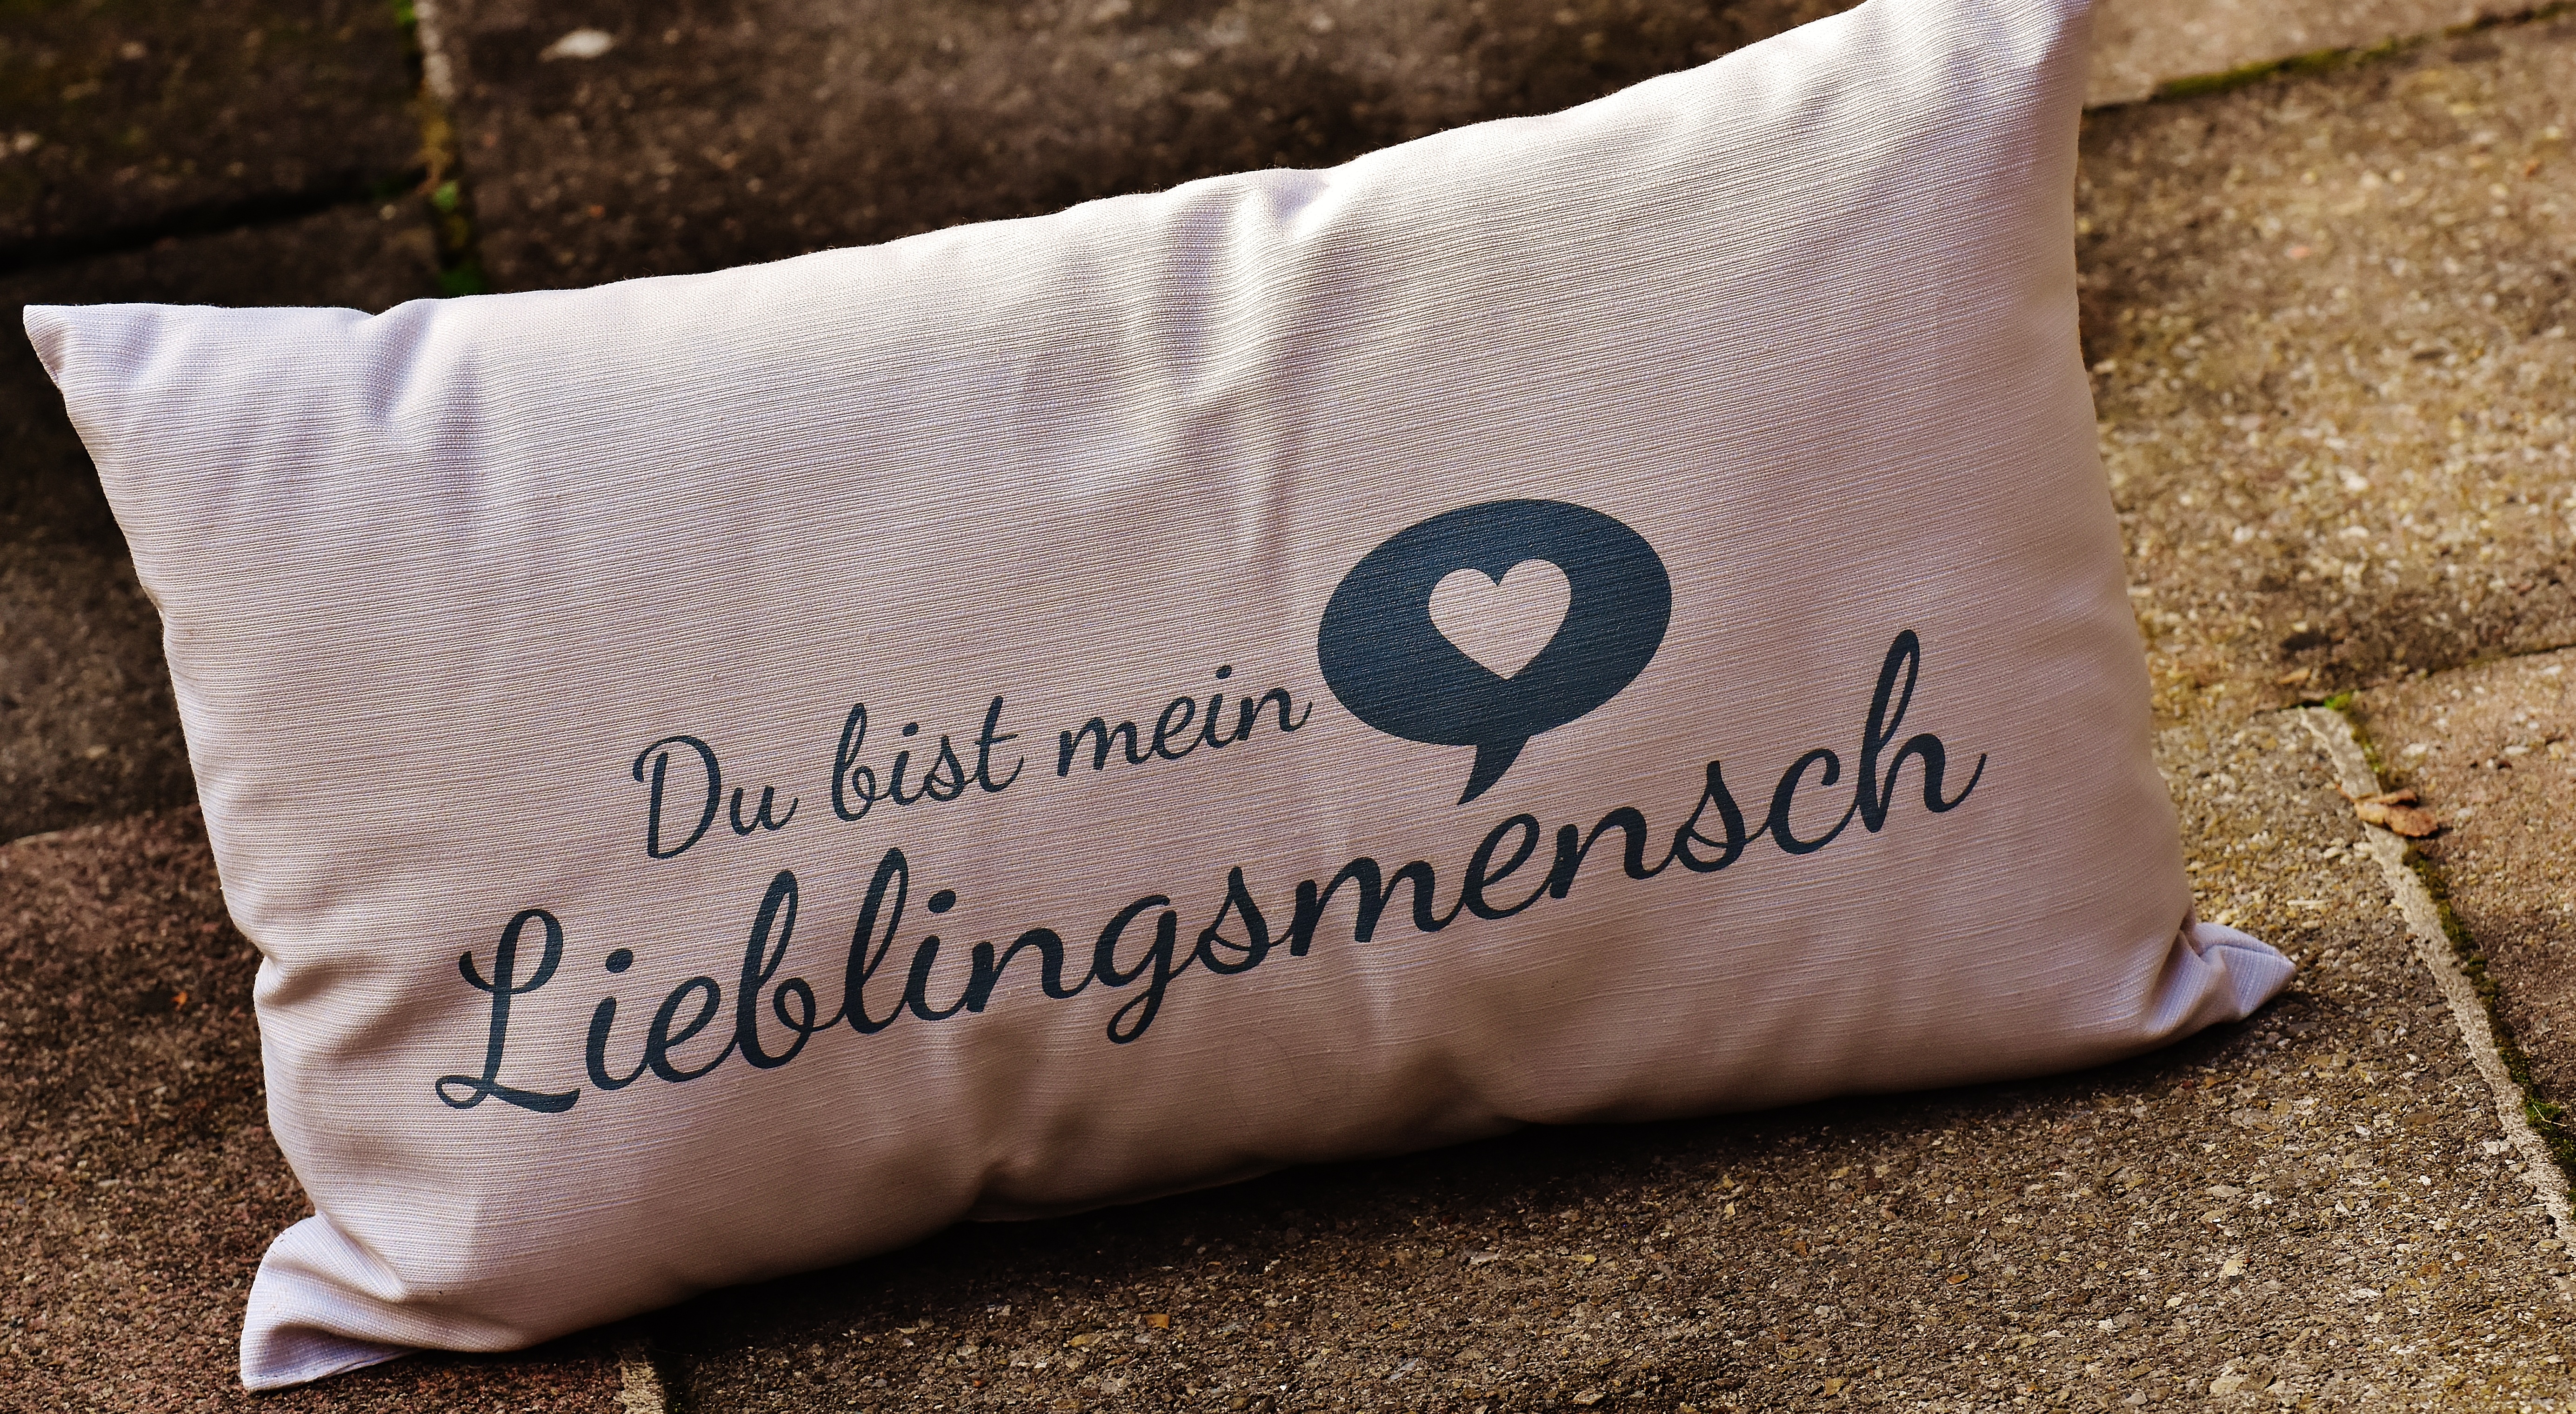
love, romantic, furniture, pillow, material, cushion, textile, pair, greeting card, valentine's day, favorite human